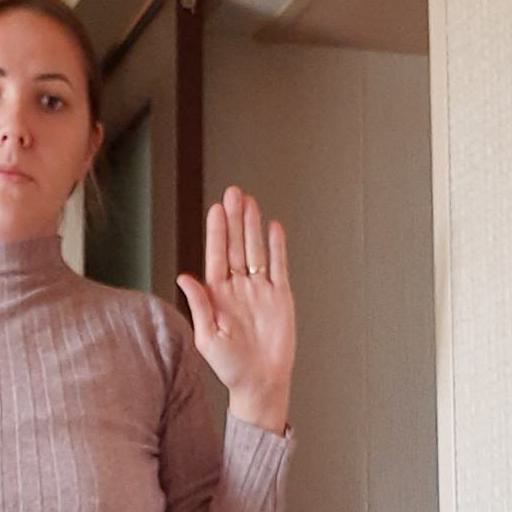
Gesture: stop